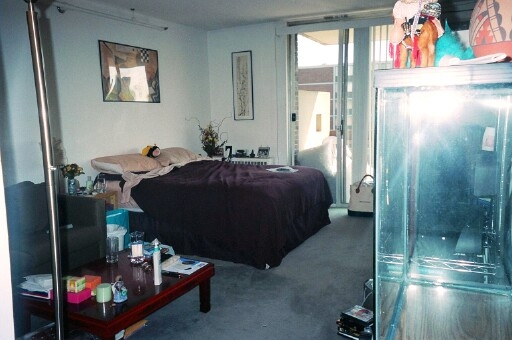
Room type: bedroom